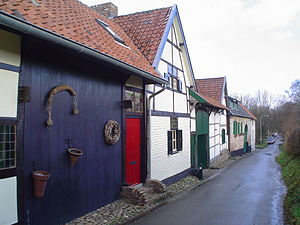
Nuth / Galleri
Nuth er en kommune og en by, beliggende i den sydlige provins Limburg i Nederlandene. Kommunens areal er på 32,63 km², og indbyggertallet er på 15.385 pr. 1. april 2016.